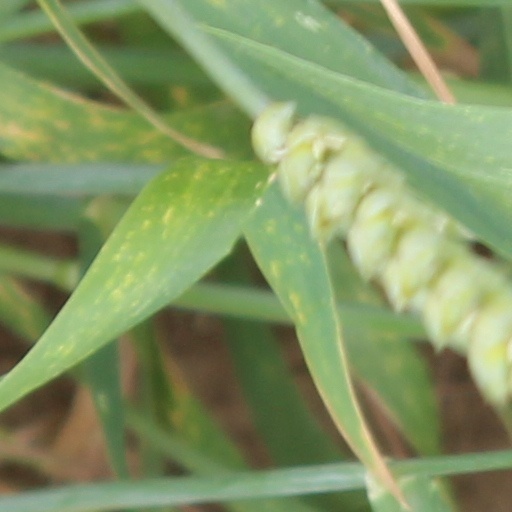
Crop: wheat